Bishop Moore Vidyapith, Kayamkulam

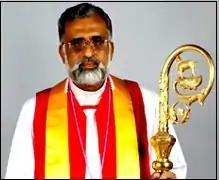
Rt. Rev. Thomas K. Oommen

The Vidyapith is a government-recognised educational Institution. The school is affiliated to the Council for the Indian School Certificate Examinations, New Delhi, and prepares the students for the Indian Certificate of Secondary Education examination at 12th year.